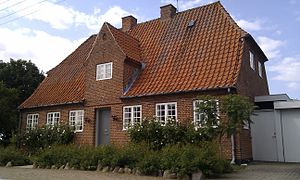
Bedre Byggeskik
Huset på Bakkekammen 50 i Holbæk er et skoleeksempel på arkitekturen i Bedre Byggeskik
Landsforeningen Bedre Byggeskik var en indflydelsesrig dansk landsdækkende forening, som 27. juni 1915 blev oprettet af en gruppe arkitekter, herunder Thorkild Henningsen og Carl Brummer. Foreningen blev nedlagt 1965, og betegnelsen "Bedre Byggeskik" anvendes nu om en stilperiode i dansk arkitektur ca. 1915-1940, der tog udgangspunkt i ældre dansk byggeskik og overlappede nyklassicismen.